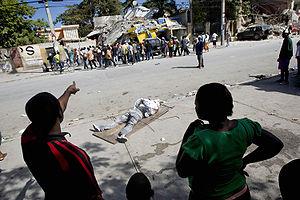
Le séisme de 2010 en Haïti est un tremblement de terre d’une magnitude de 7,0 à 7,3 survenu le 12 janvier 2010 à 16 heures 53 minutes et 10 secondes, heure locale. Son épicentre est situé approximativement à 25,3 km de Port-au-Prince, la capitale du pays. Le foyer du séisme a été localisé à 10 km de profondeur. Une douzaine de secousses secondaires de magnitude s’étalant entre 5,02 et 5,95 ont été enregistrées dans les heures qui ont suivi. L'intensité de ce séisme a été d'environ X à l'épicentre.